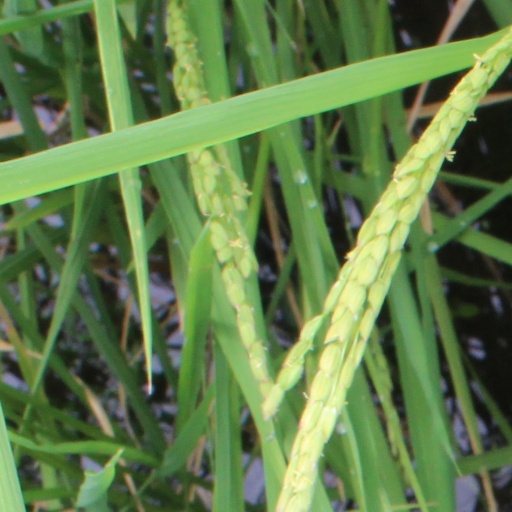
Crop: rice